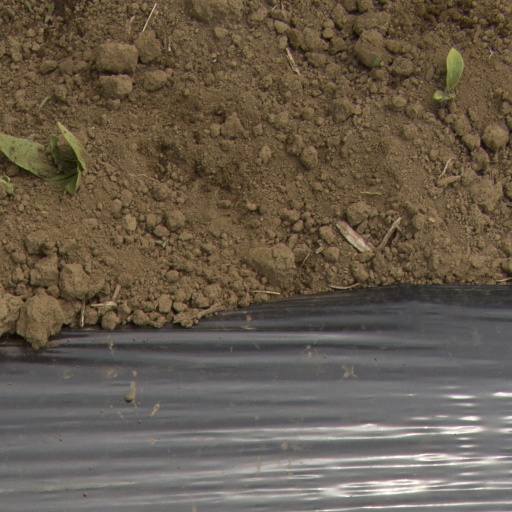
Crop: Jerusalem artichoke